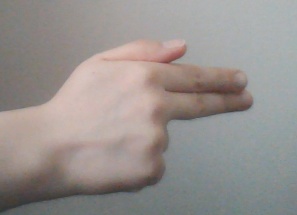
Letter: ghain